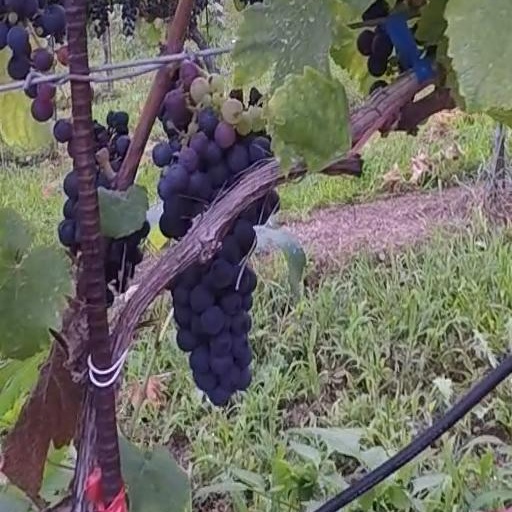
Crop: grape